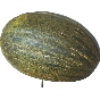
Label: Melon Piel de Sapo 1